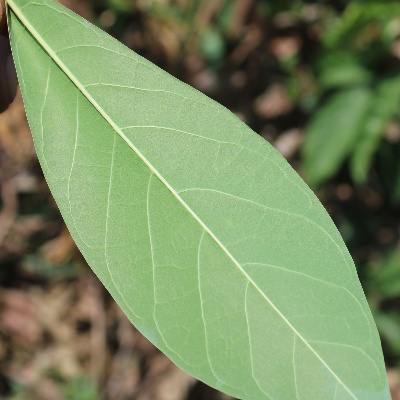
Crop: Cassava
Condition: healthy